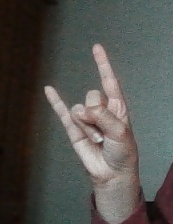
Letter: la